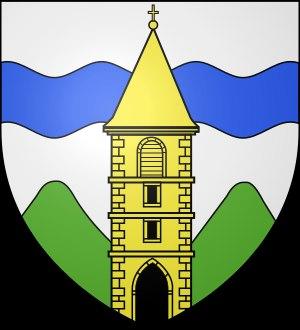
Un clocher est un élément architectural d'une église, une tour ou un château, généralement en forme de tour plus ou moins élevée, qui héberge une ou plusieurs cloches.